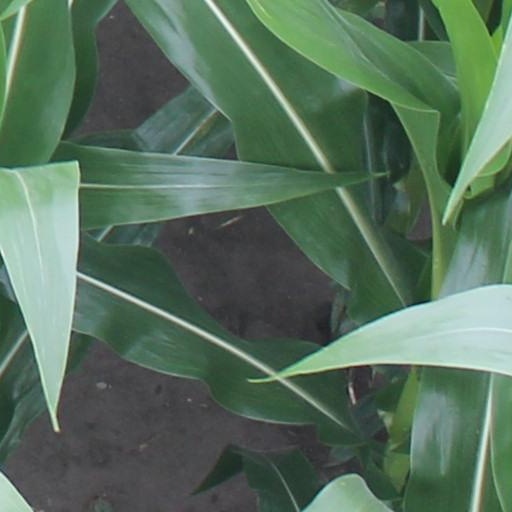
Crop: maize; corn